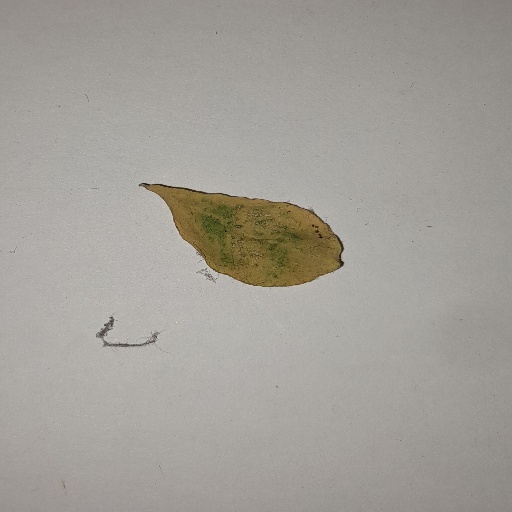
Species: Sojina
Leaf condition: Yellow Leaf